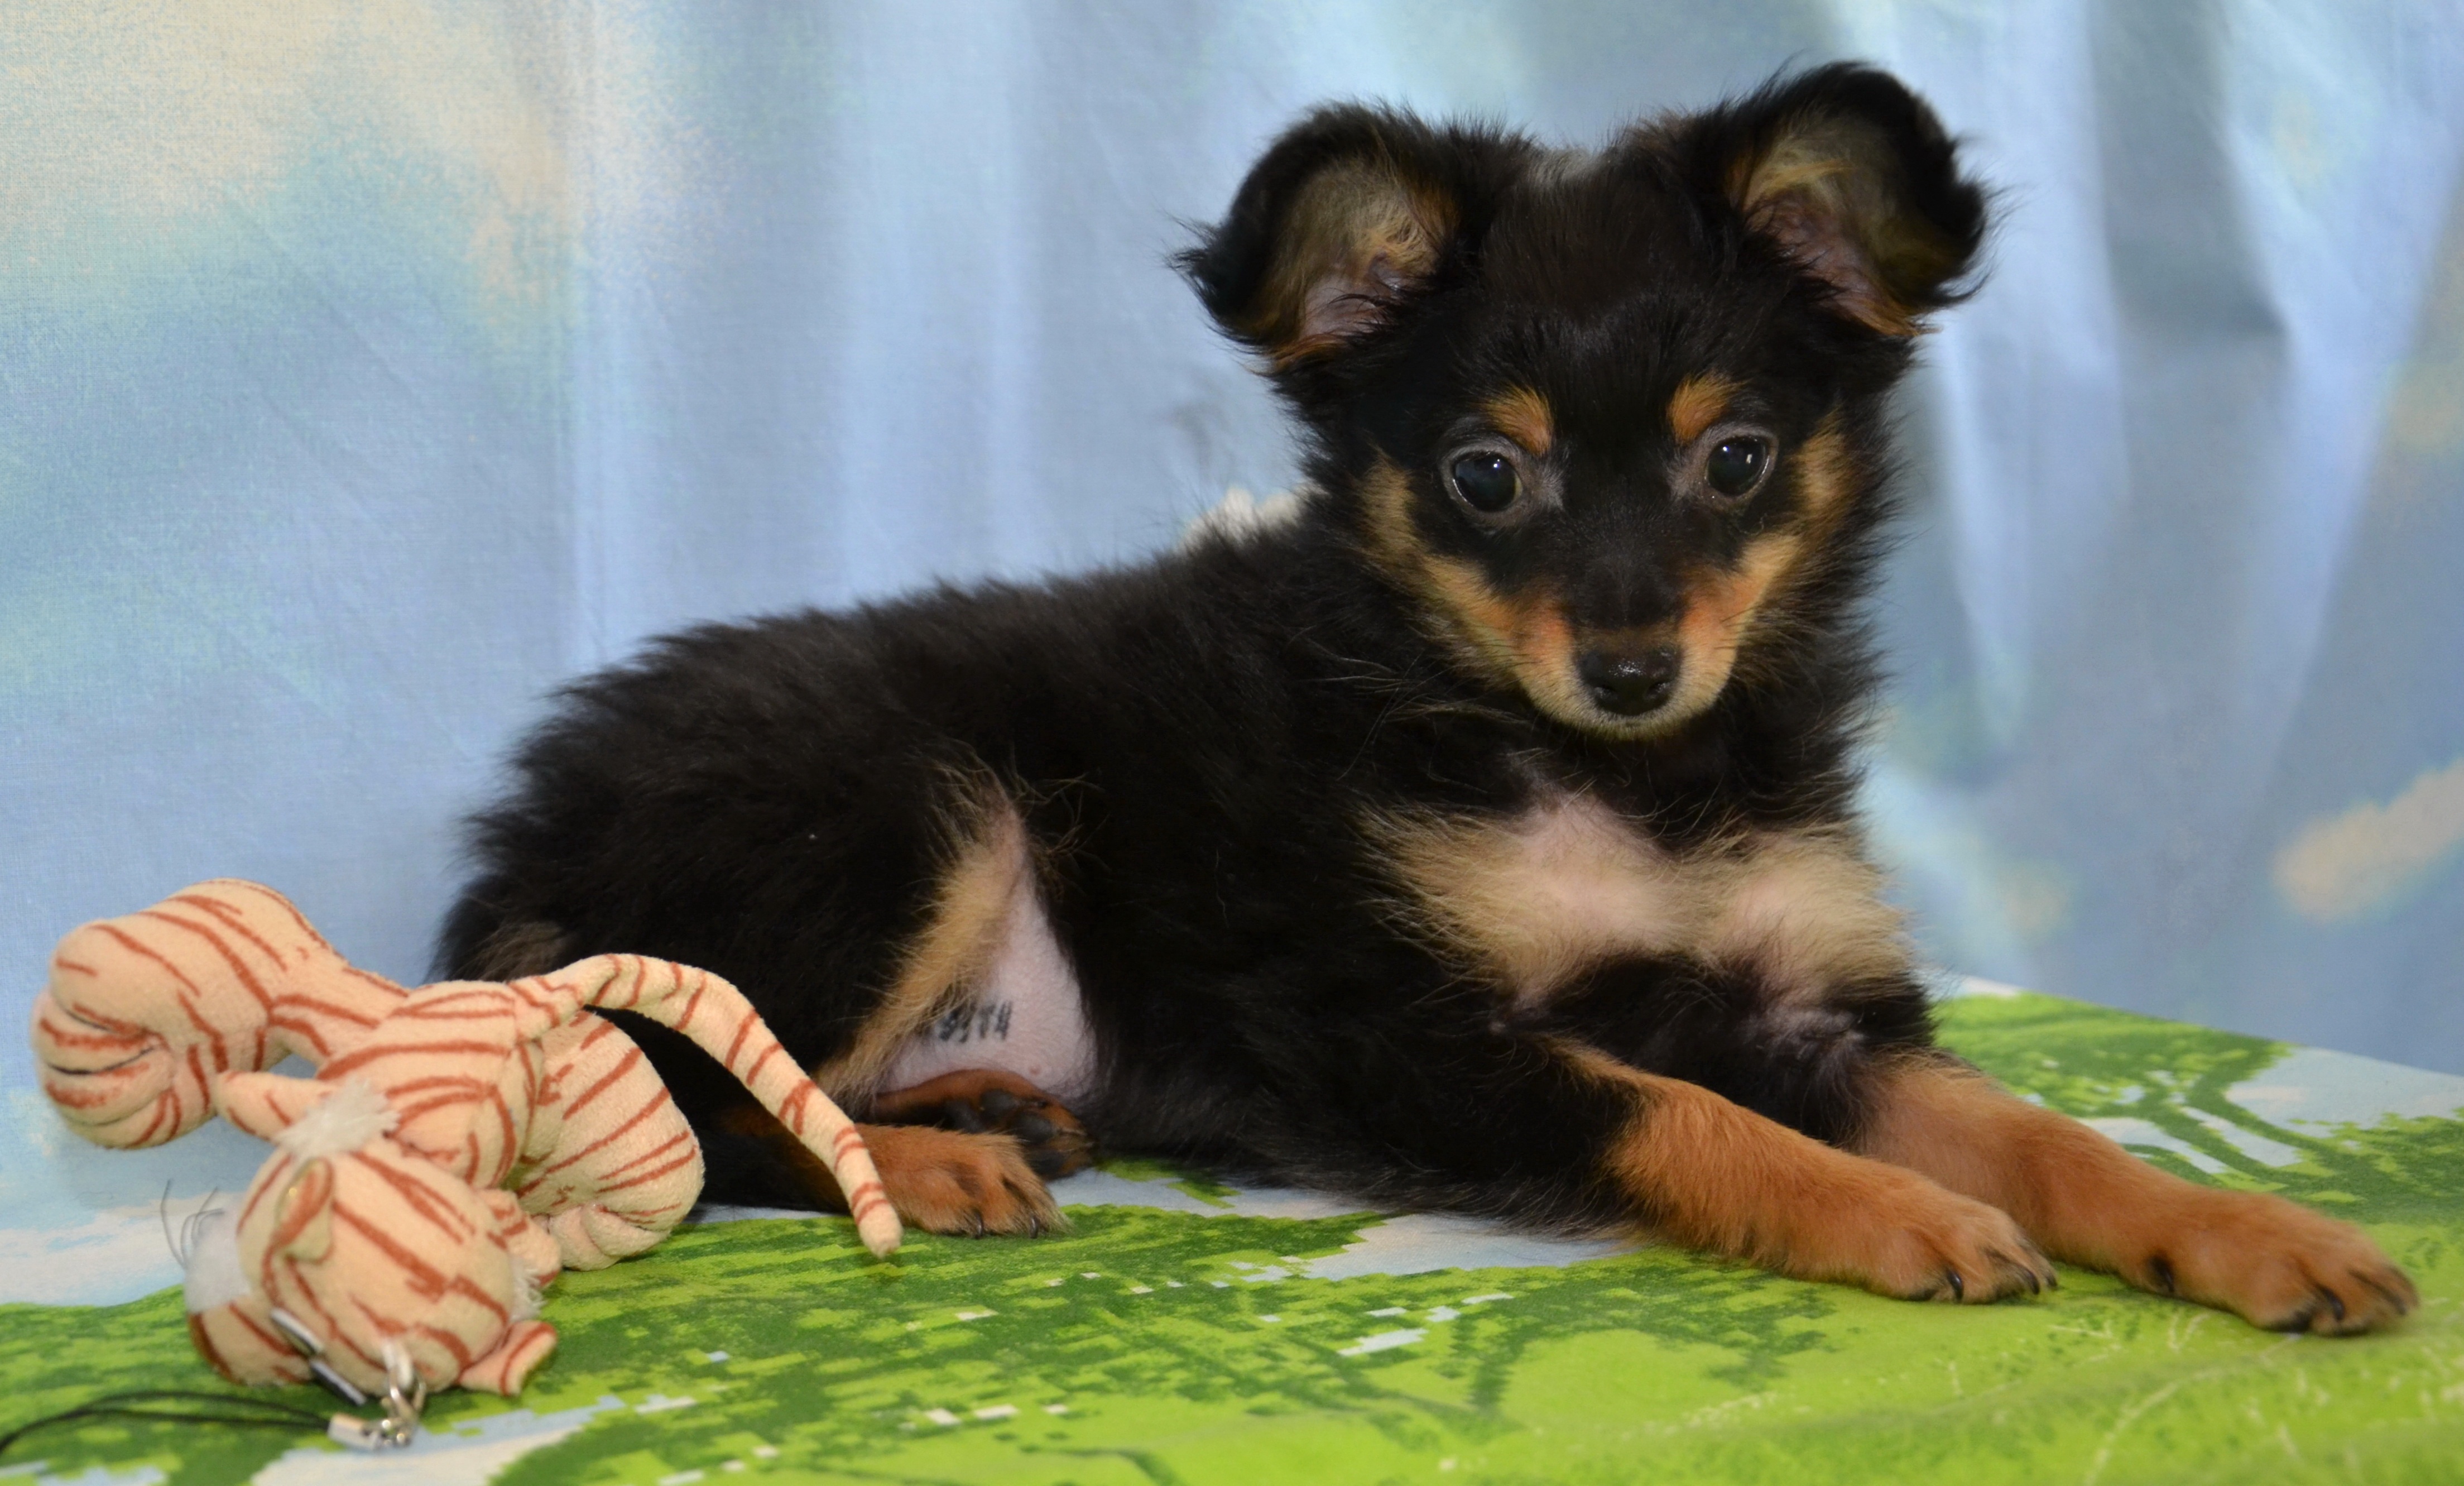
puppy, dog, mammal, vertebrate, dog breed, dog like mammal, carnivoran, dog breed group, russkiy toy